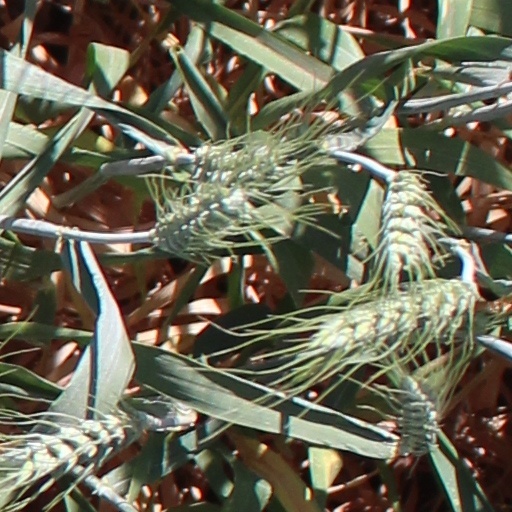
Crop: wheat